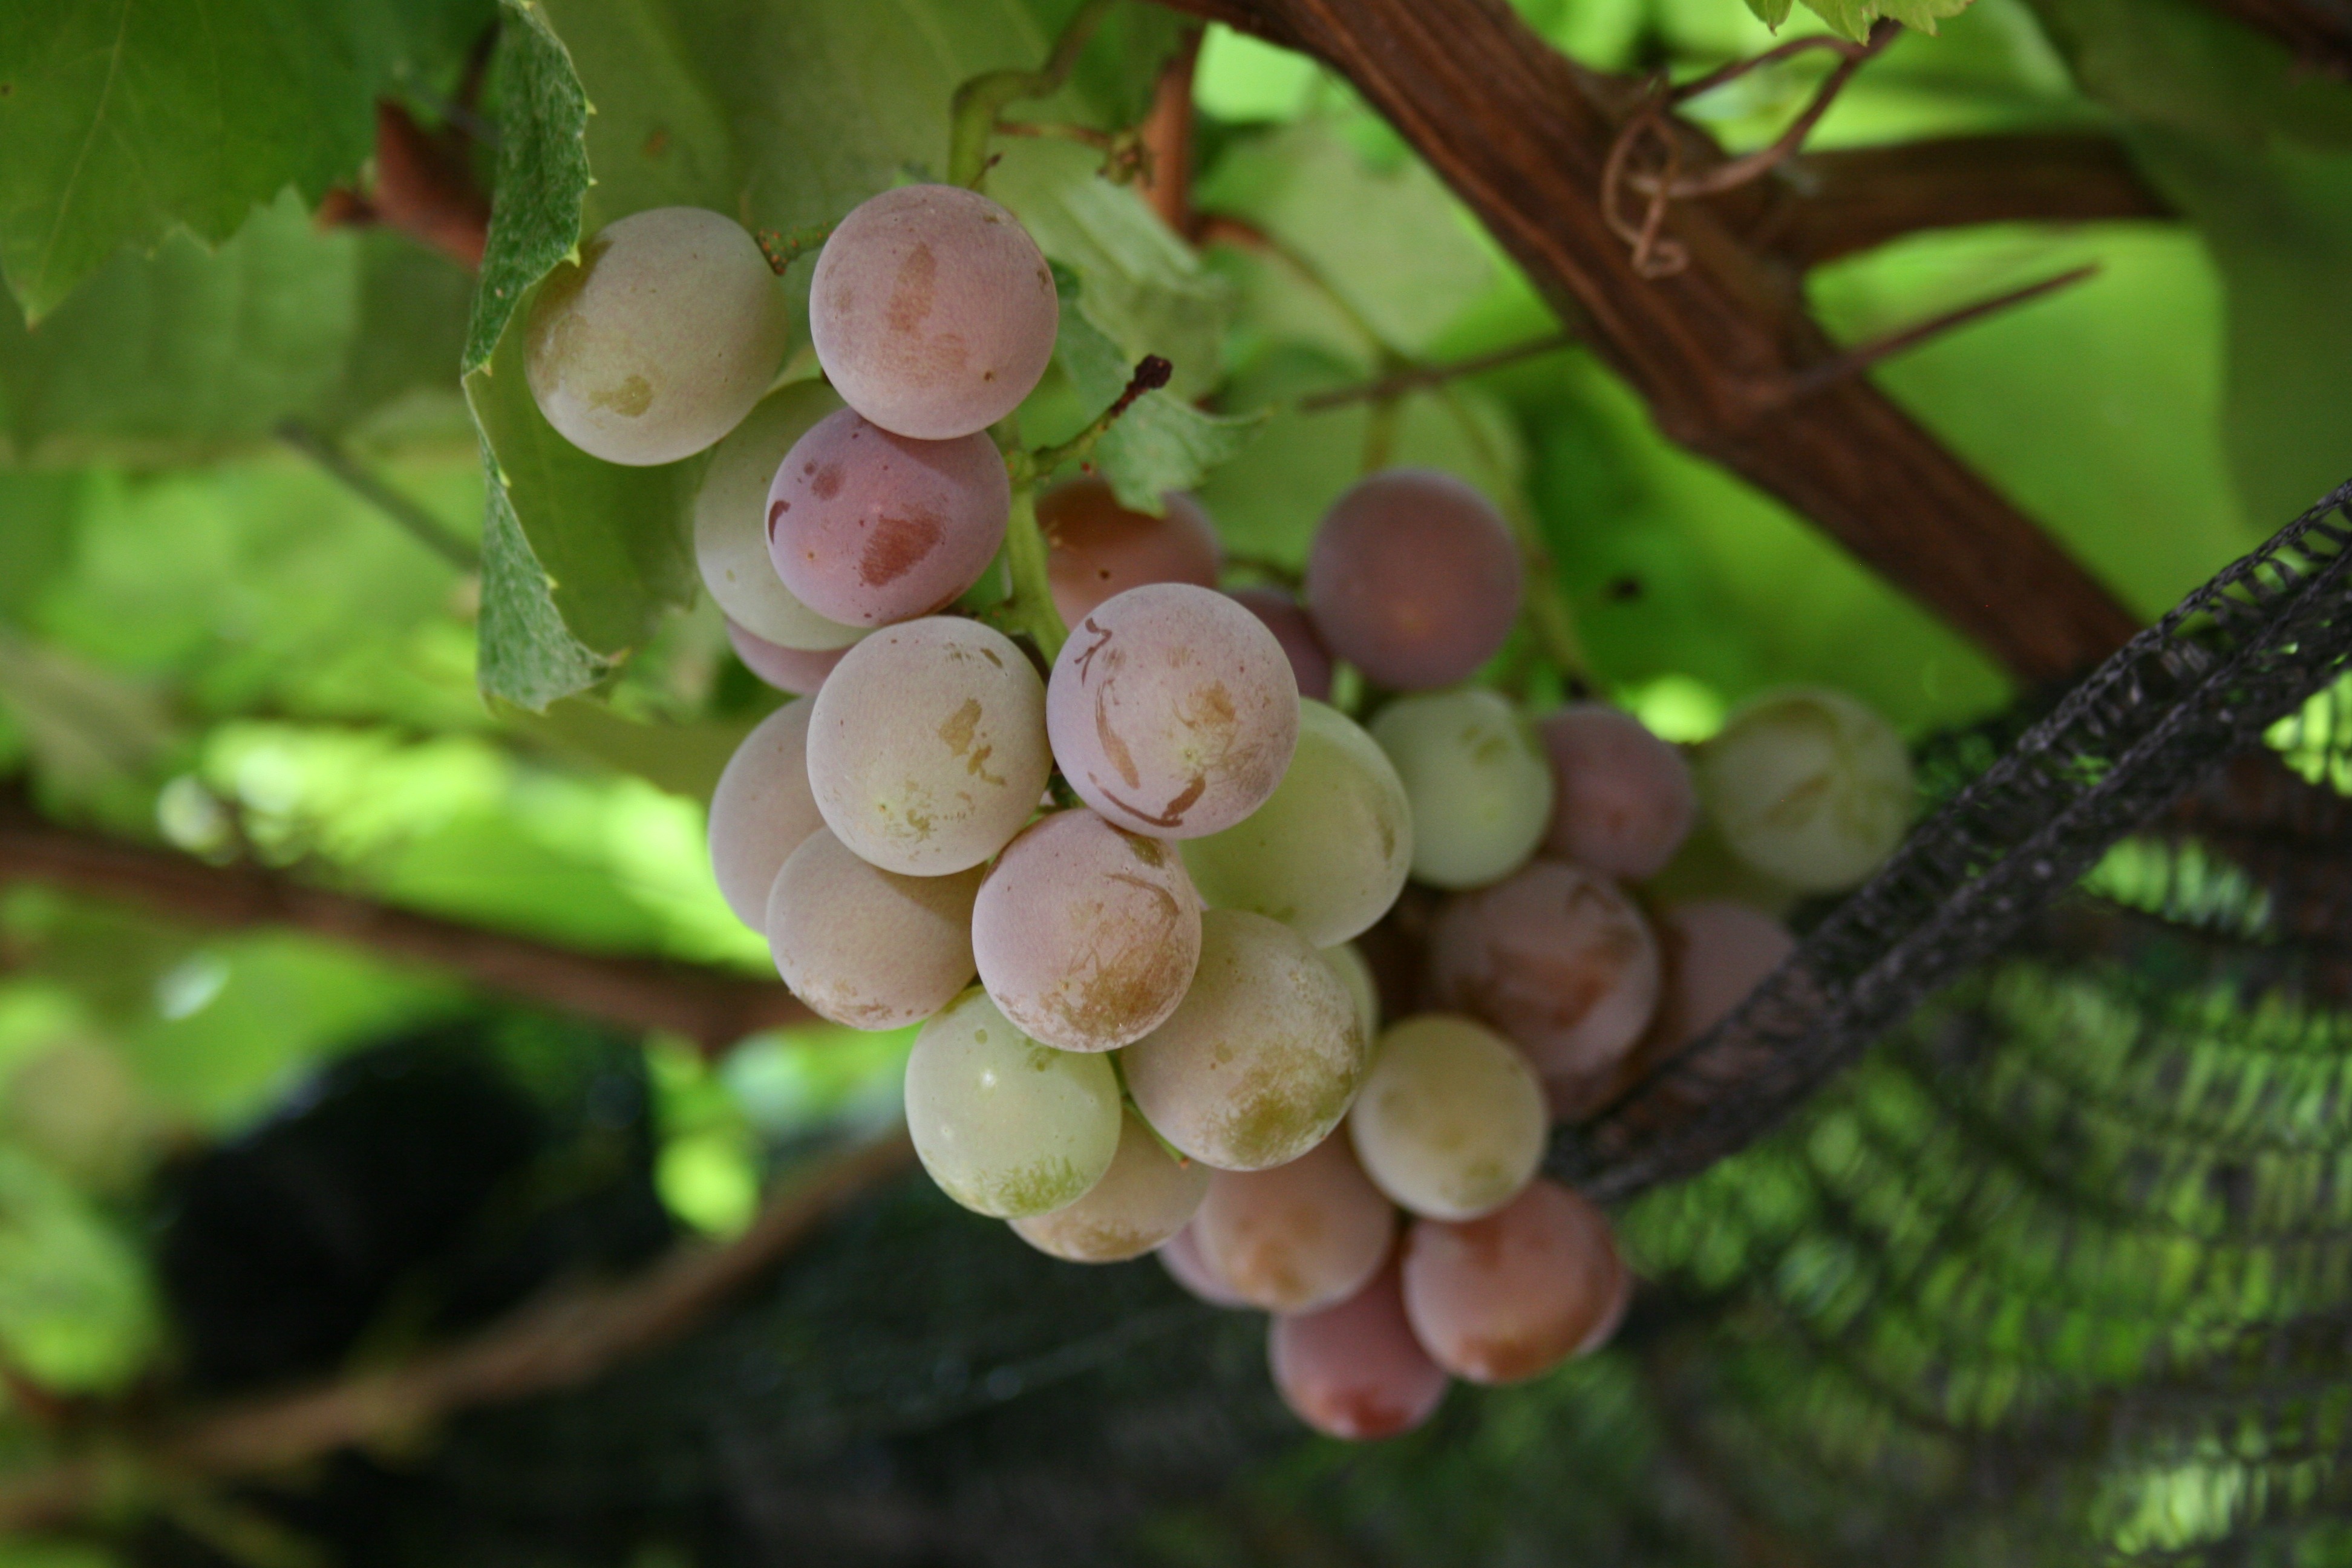
branch, plant, grape, vine, wine, fruit, flower, food, produce, flora, shrub, grapes, flowering plant, uva, vitis, land plant, grapevine family